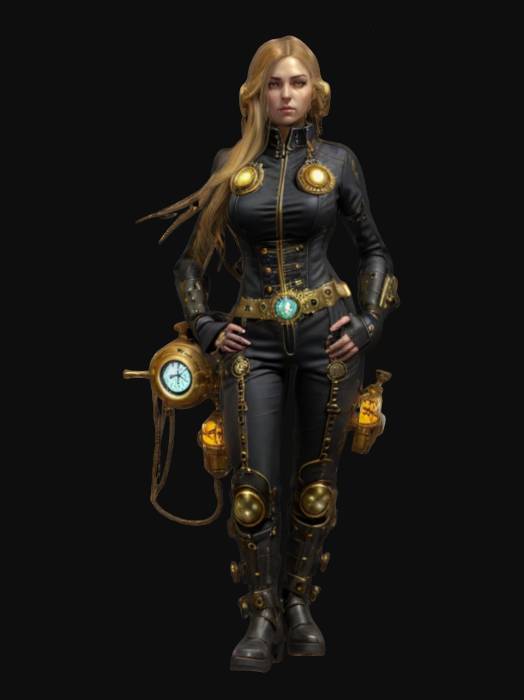
미적 점수 (1~10점): 7